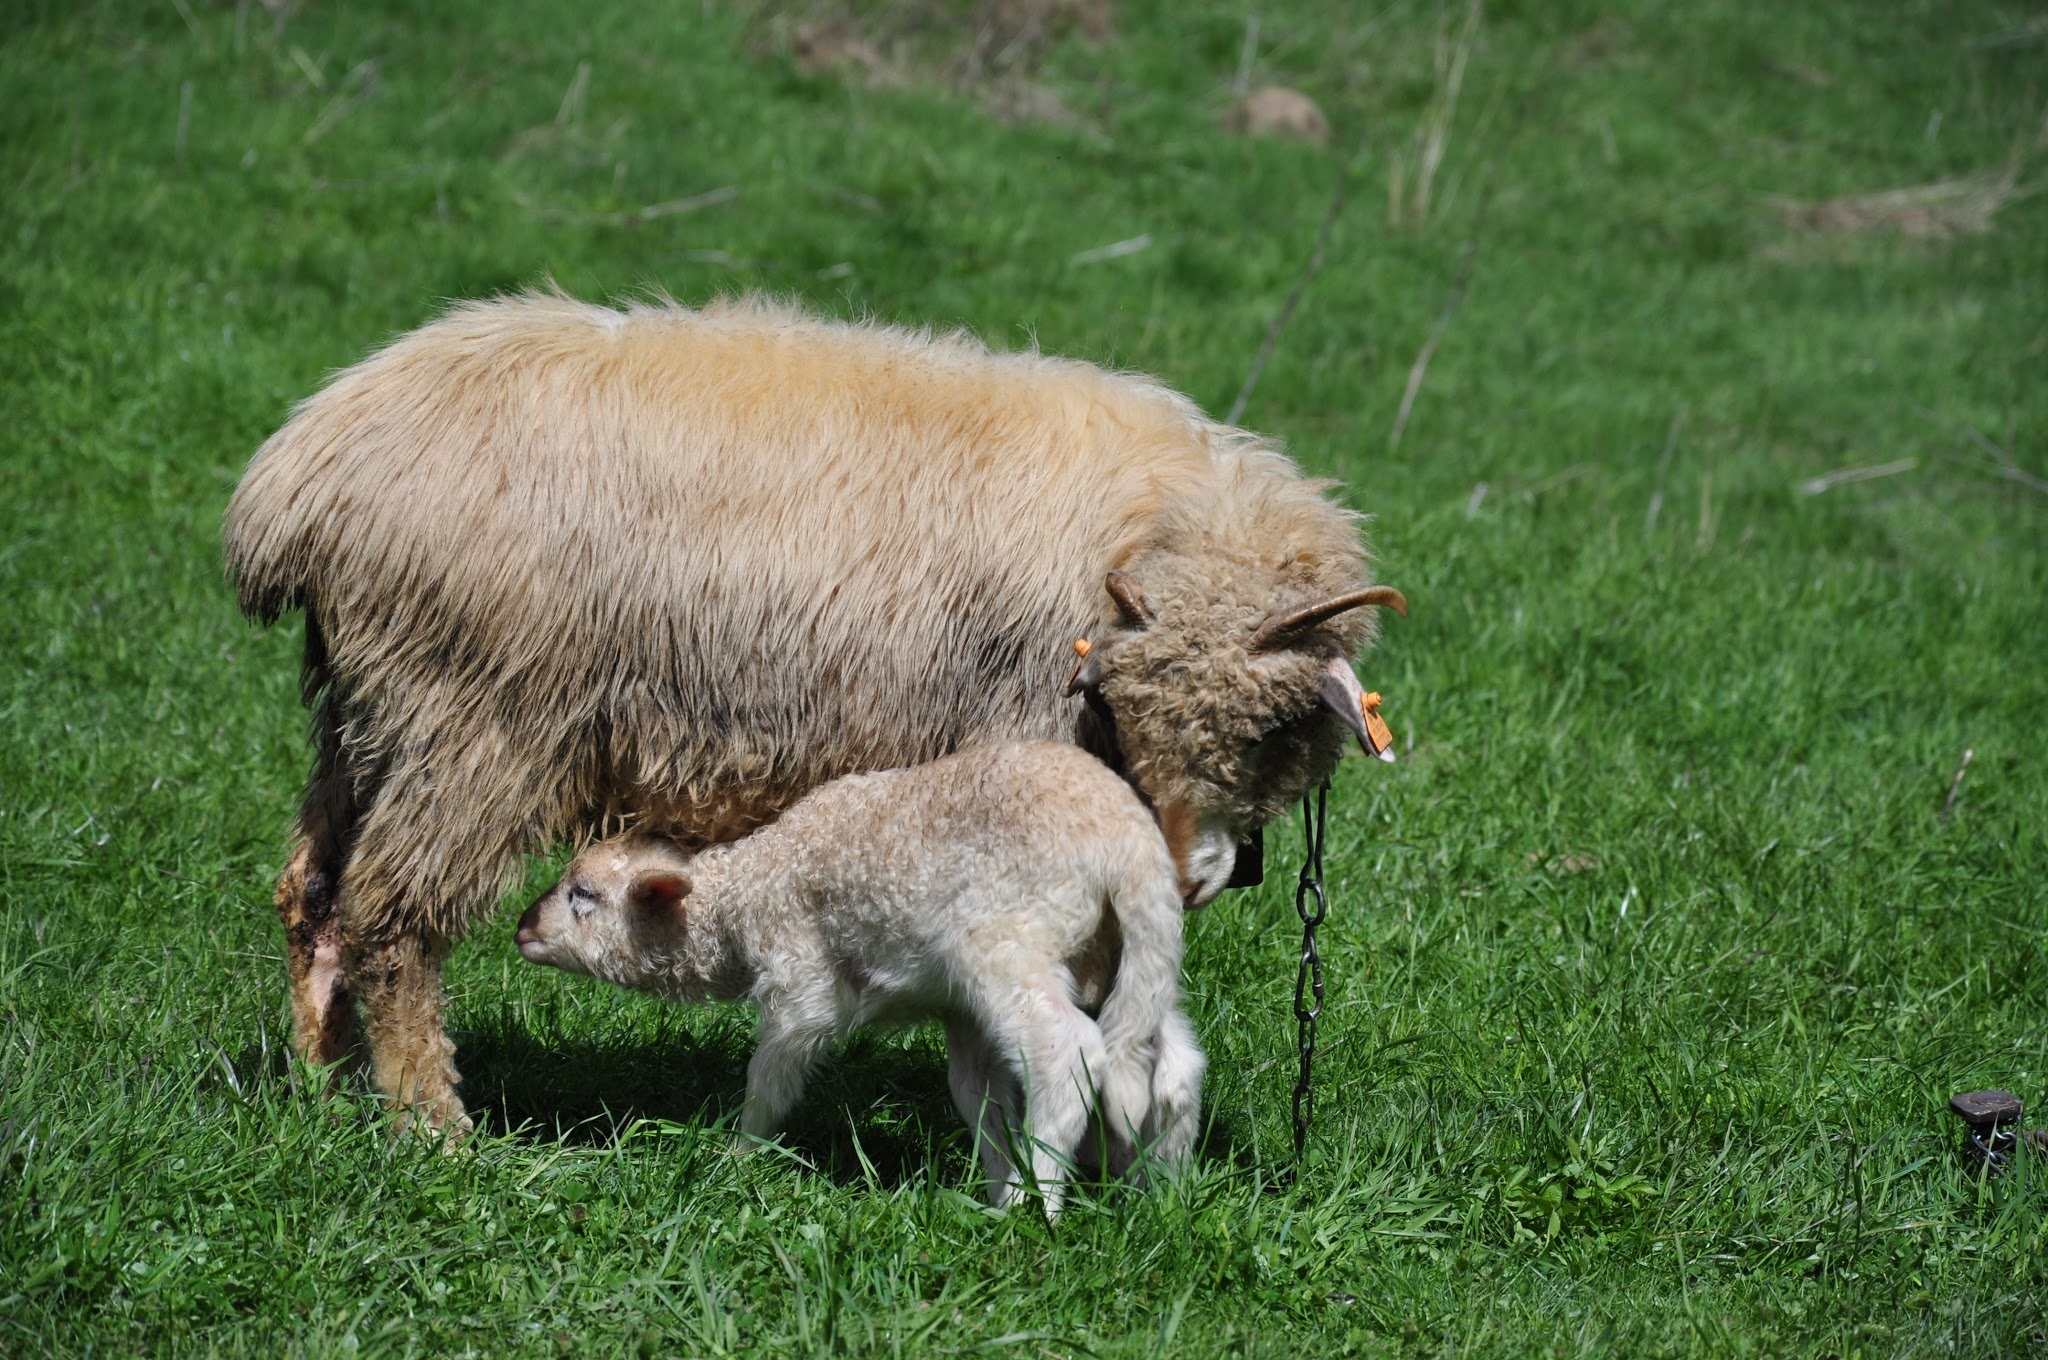
nature, grass, meadow, animal, wildlife, herd, pasture, grazing, sheep, mammal, fauna, grassland, vertebrate, sheeps, small sheep, cow goat family